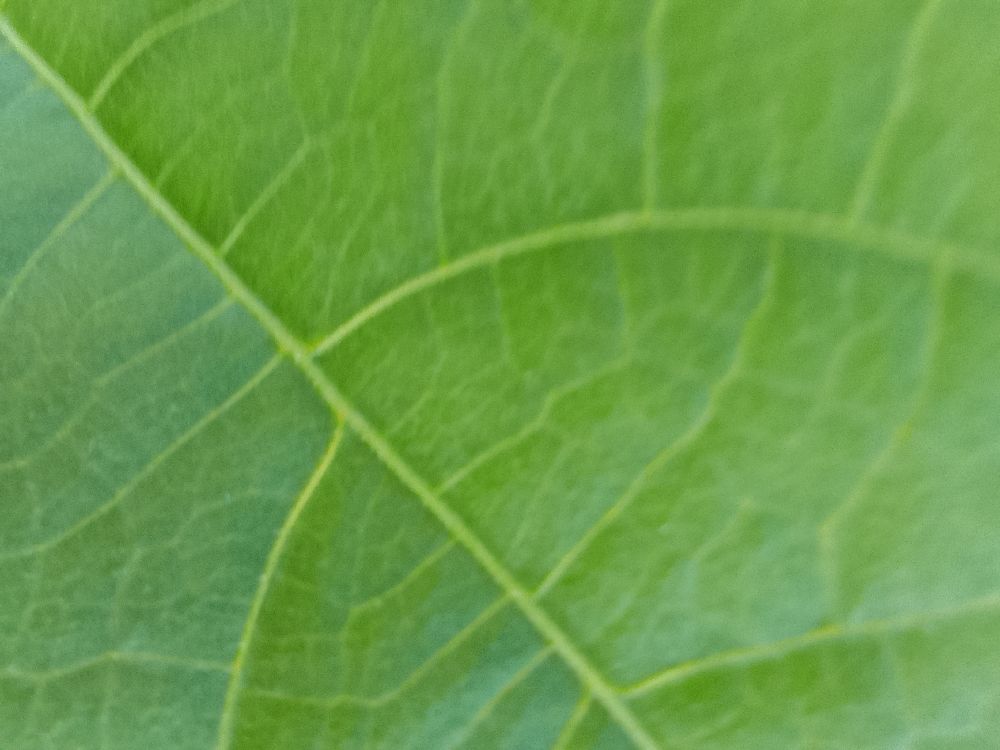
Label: healthy